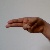
The image shows a hand gesture representing the letter 'H' in Indian Sign Language.